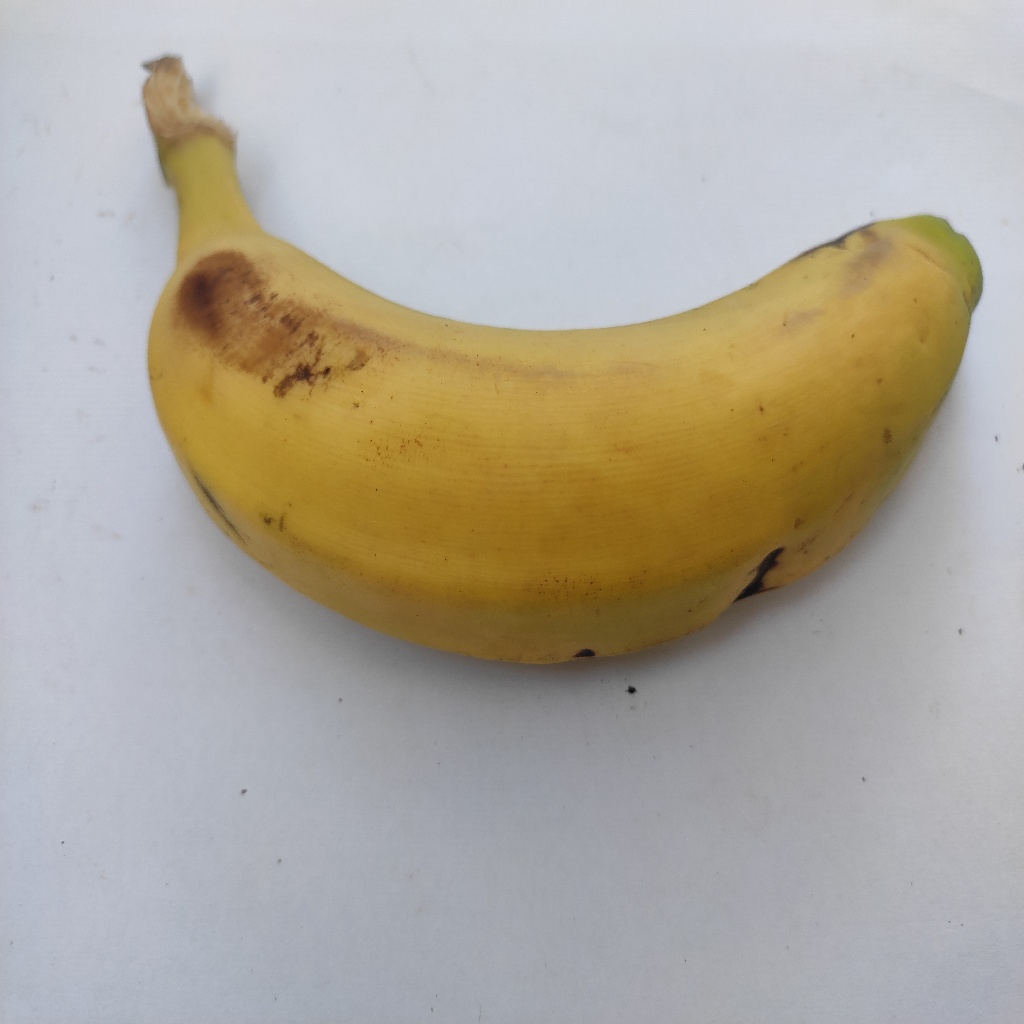
Crop: banana
Quality class: Class_A